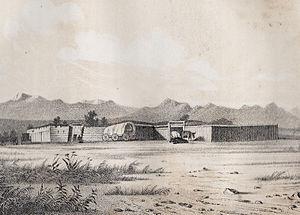
Le fort Bridger est d'abord un avant-poste de traite des fourrures du xixᵉ siècle créé en 1842, sur le Blacks Fork de la Green River, dans ce qui est maintenant le comté d'Uinta au Wyoming, États-Unis. Il devient un point de ravitaillement vital pour les trains de wagons sur la piste de l'Oregon, la piste de la Californie et la piste des Mormons. L'armée y crée un poste militaire en 1858 pendant la guerre de l'Utah, jusqu'à sa fermeture définitive en 1890. Une petite ville, Fort Bridger est située à proximité du fort et prend son nom.